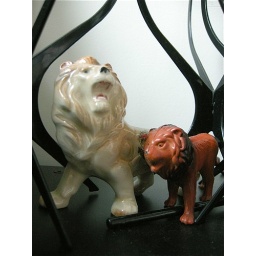
love how these guys look in the forest of hat stands